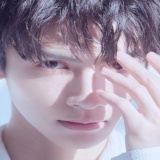
diễn viên La Vân Hi